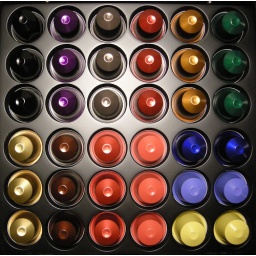
The colorful nespresso cups in a selection box.